Senna Miangué

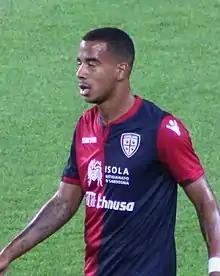
Miangué with Cagliari in 2017.

On 26 January 2017, fellow Serie A side Cagliari announced Miangué's signing on loan for the remainder of the season, with the club retaining the option of purchase at the end thereof. He made his debut for the club on 29 January and assisted Marco Borriello for a 92nd-minute equalizer in a 1–1 draw with Bologna. He made two further appearances, as Cagliari ended the season in 11th position. On 30 June, he signed for the club permanently.